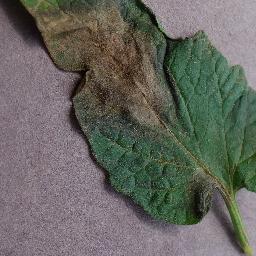
Label: Tomato___Late_blight